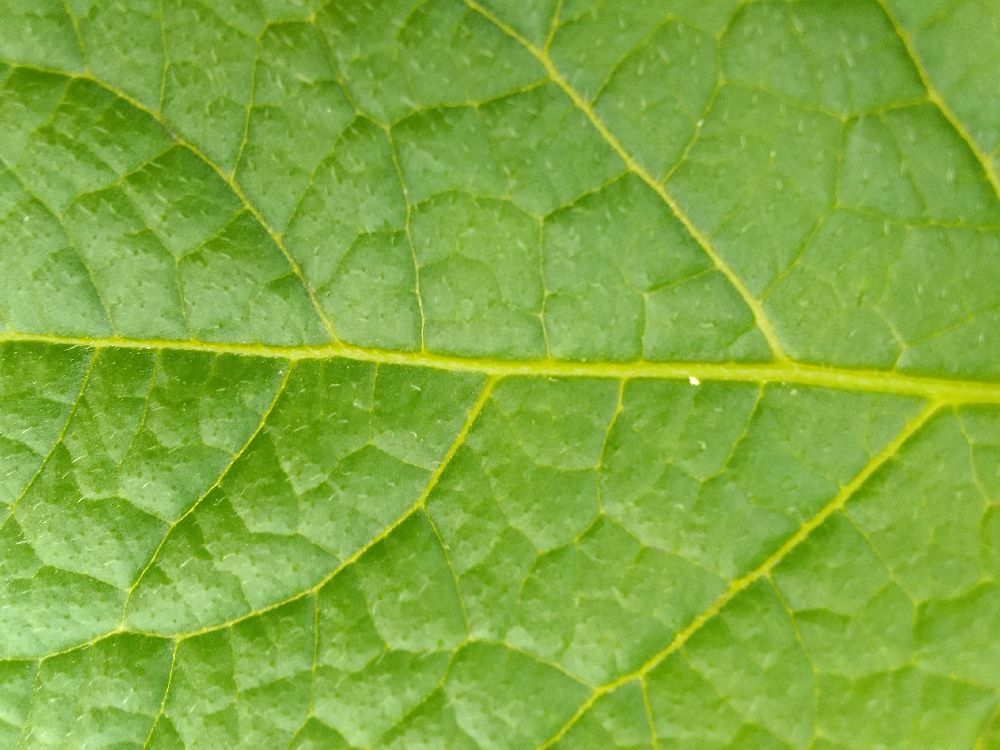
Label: Healthy